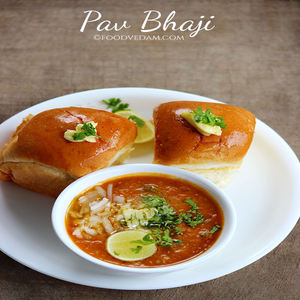
Dish: pavbhaji